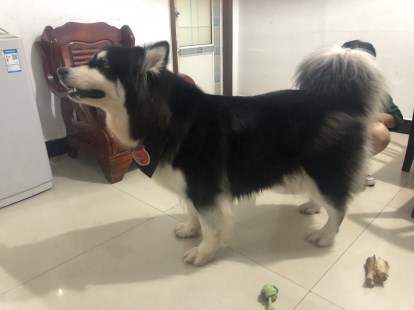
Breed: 1324-n000004-malamute